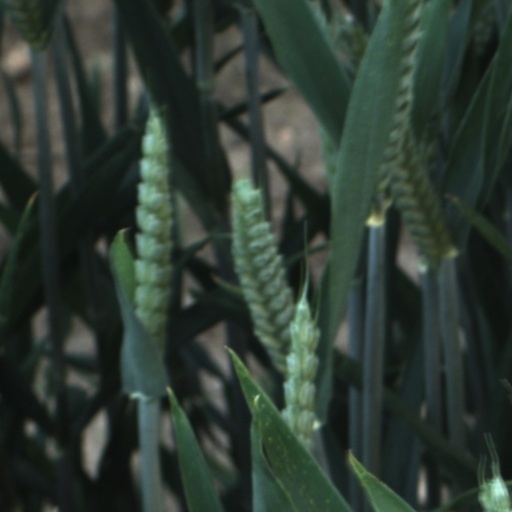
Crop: wheat